Heroes (TV program)

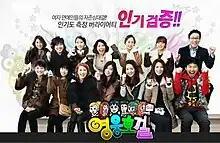

Heroes is a South Korean variety show; a part of SBS's "Good Sunday" lineup, along with "Running Man". It is classified as a "popularity search variety", where the female celebrities compete to find out which of them is more popular among citizens. It was first aired on July 18, 2010 and ended on May 1, 2011 with a total of 40 episodes aired. Each week, the celebrities are divided into two equal groups of a "Popular" group and an "Unpopular" group (or "Not-So-Popular" group) and must complete certain missions every episode and whoever wins usually get a prize, such as the other team must make dinner for them, they get a hot shower and beds, etc.